William Bruce (architect)

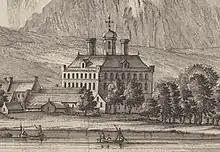
Old Dunkeld House, circa 1693

Bruce also worked on his own property at Balcaskie, Fife, which he bought in 1665, and which does survive intact, although with later alterations. He doubled the L-plan house to a near-symmetrical U-plan, and may have built the curving wing-walls and linking pavilions. Gifford, however, attributes these to a later building phase. The curving walls, a form later seen at Hopetoun, were a new innovation if Bruce did carry them out, possibly inspired by the work of the Italian Gian Lorenzo Bernini. In the gardens he laid out parterres and stepped "Italian" terraces, with a vista leading the eye to the Bass Rock, all inspired by French baroque gardens such as Vaux-le-Vicomte. Internally, Bruce created a new layout of rooms, and it was for his continental-inspired internal planning, as much as his exterior design, that he was sought after as an architect.